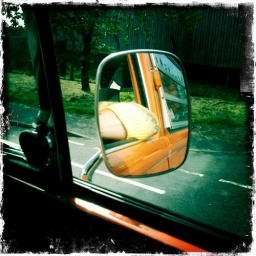
riding along in Dave the orange VW camper van (1977): croyde 2010